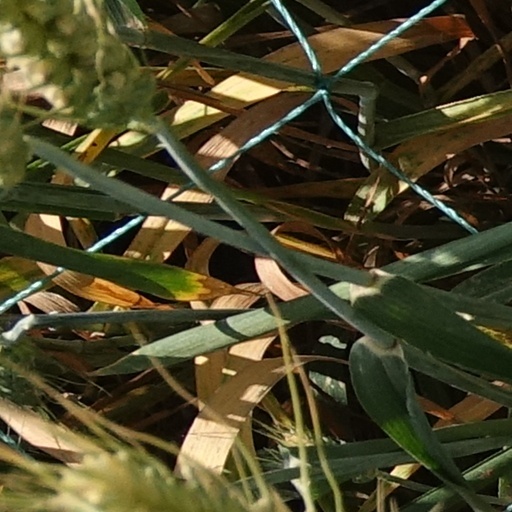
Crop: wheat